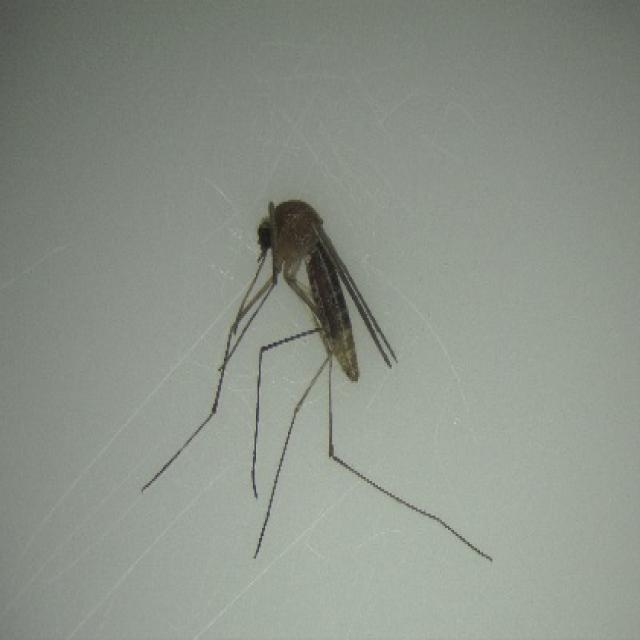
Species: culex_pipiens